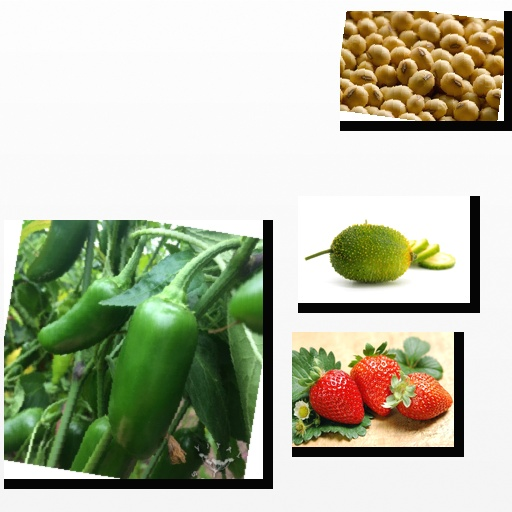
Food items: strawberry, spiny_gourd, soybean, jalapeno